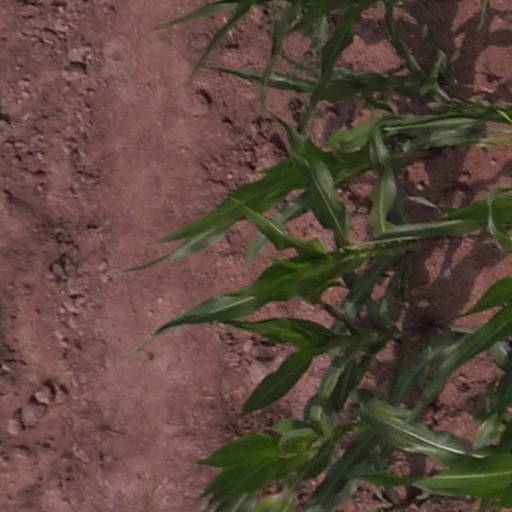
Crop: maize; corn